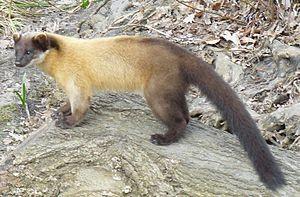
La Martre à gorge jaune est une espèce de la famille des Mustélidés. C'est un petit mammifère carnivore qui se rencontre en Asie.